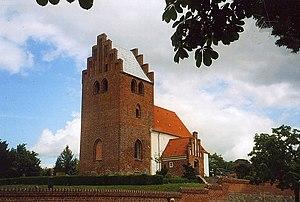
Ballerup est une municipalité du département de Copenhague située à l'est de l'île de Seeland au Danemark.